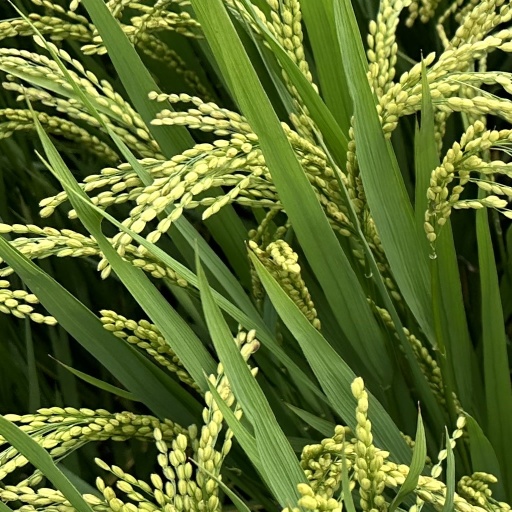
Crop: rice